Disappearance of Madeleine McCann

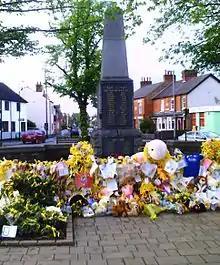
Tribute in Rothley, the McCanns' home town, on 17 May 2007

The rejection of the Tanner sighting as crucial to the timeline allowed investigators to focus on another sighting of a man carrying a child on the night of Madeleine's disappearance, this one reported to Portuguese police on 26 May 2007 by Martin and Mary Smith, who had been in Praia da Luz on holiday from Ireland. Scotland Yard concluded in 2013 that the Smith sighting offered the approximate time of Madeleine's kidnapping.